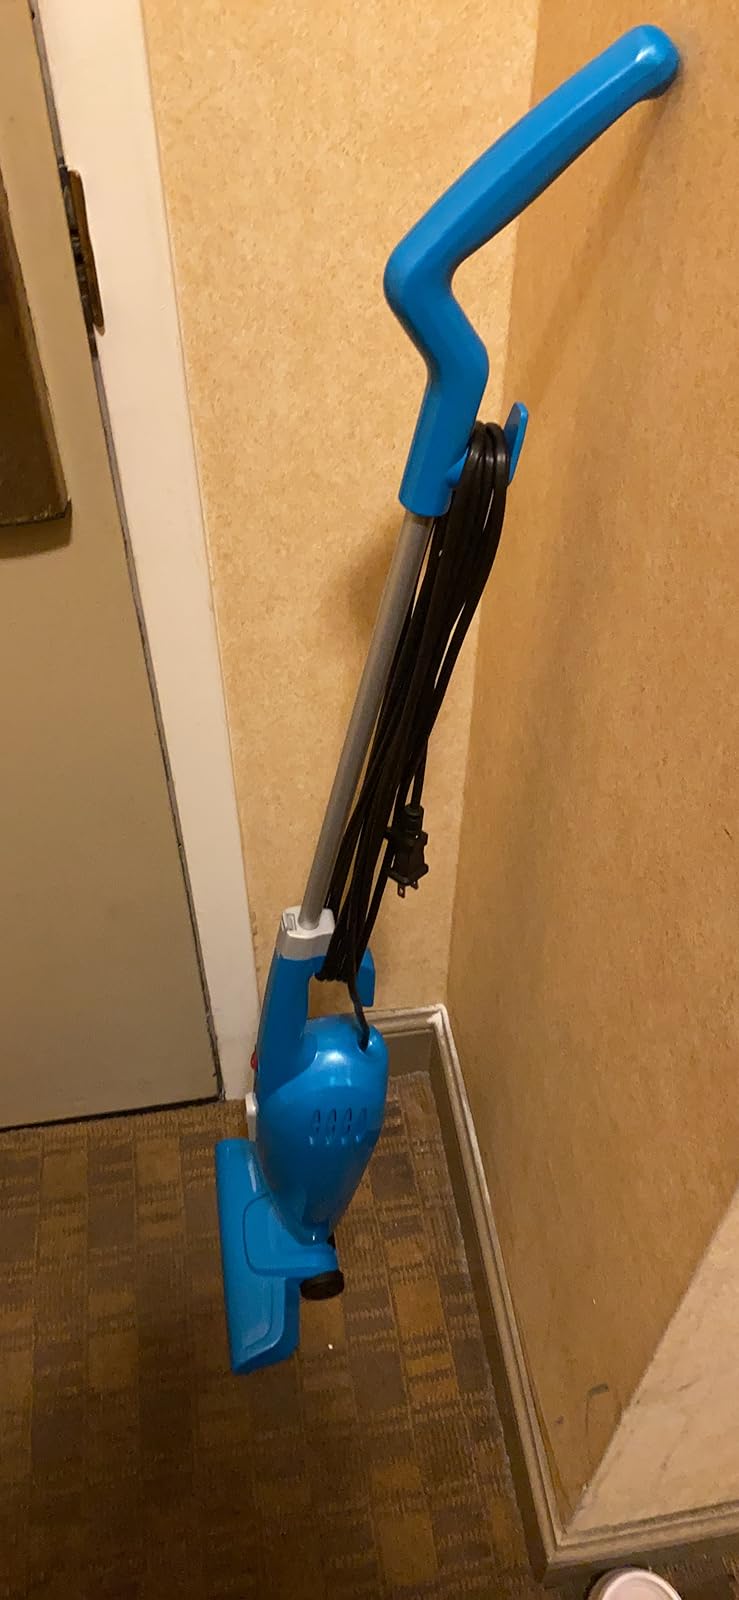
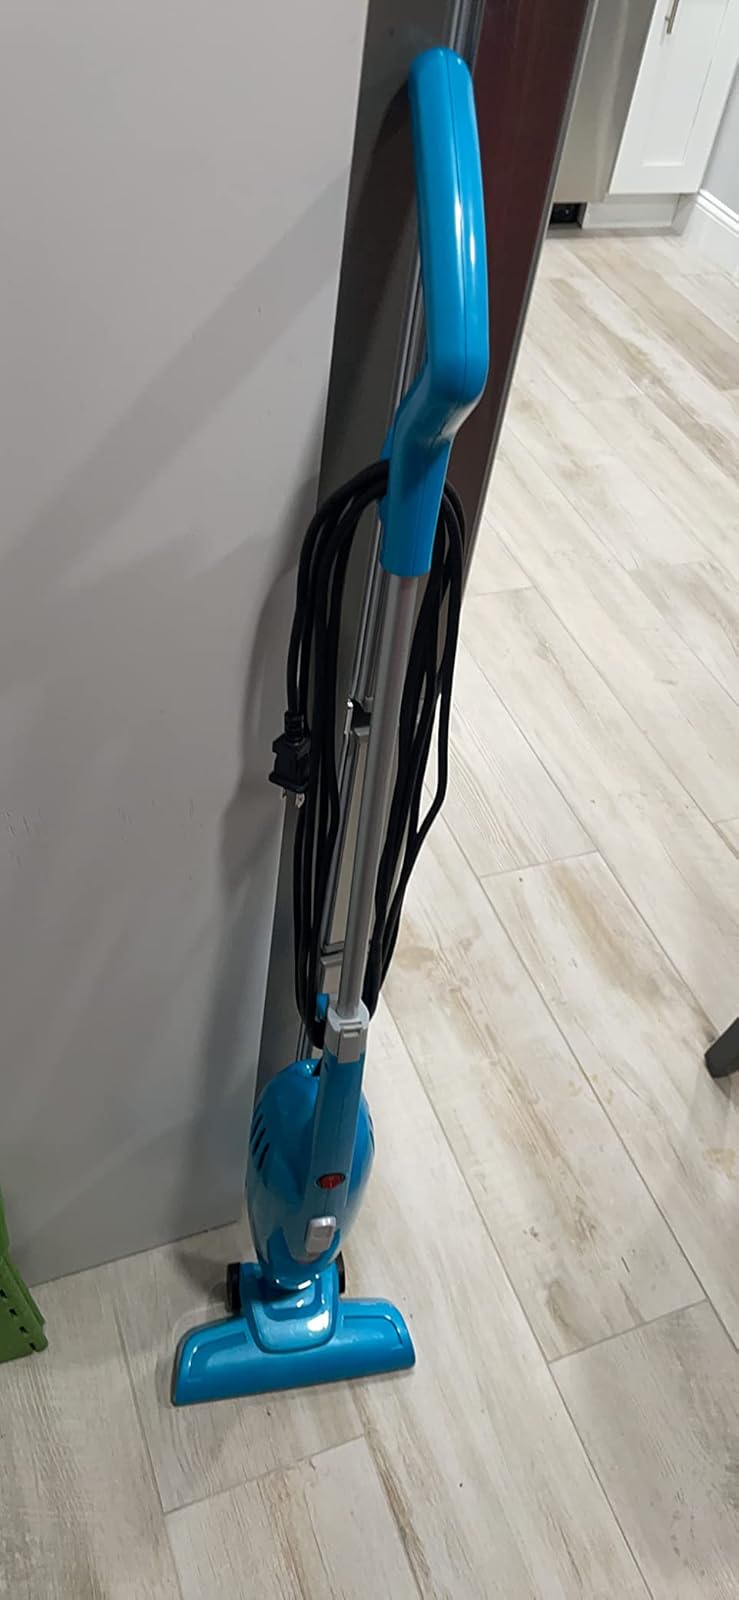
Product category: items_vacuum
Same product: yes